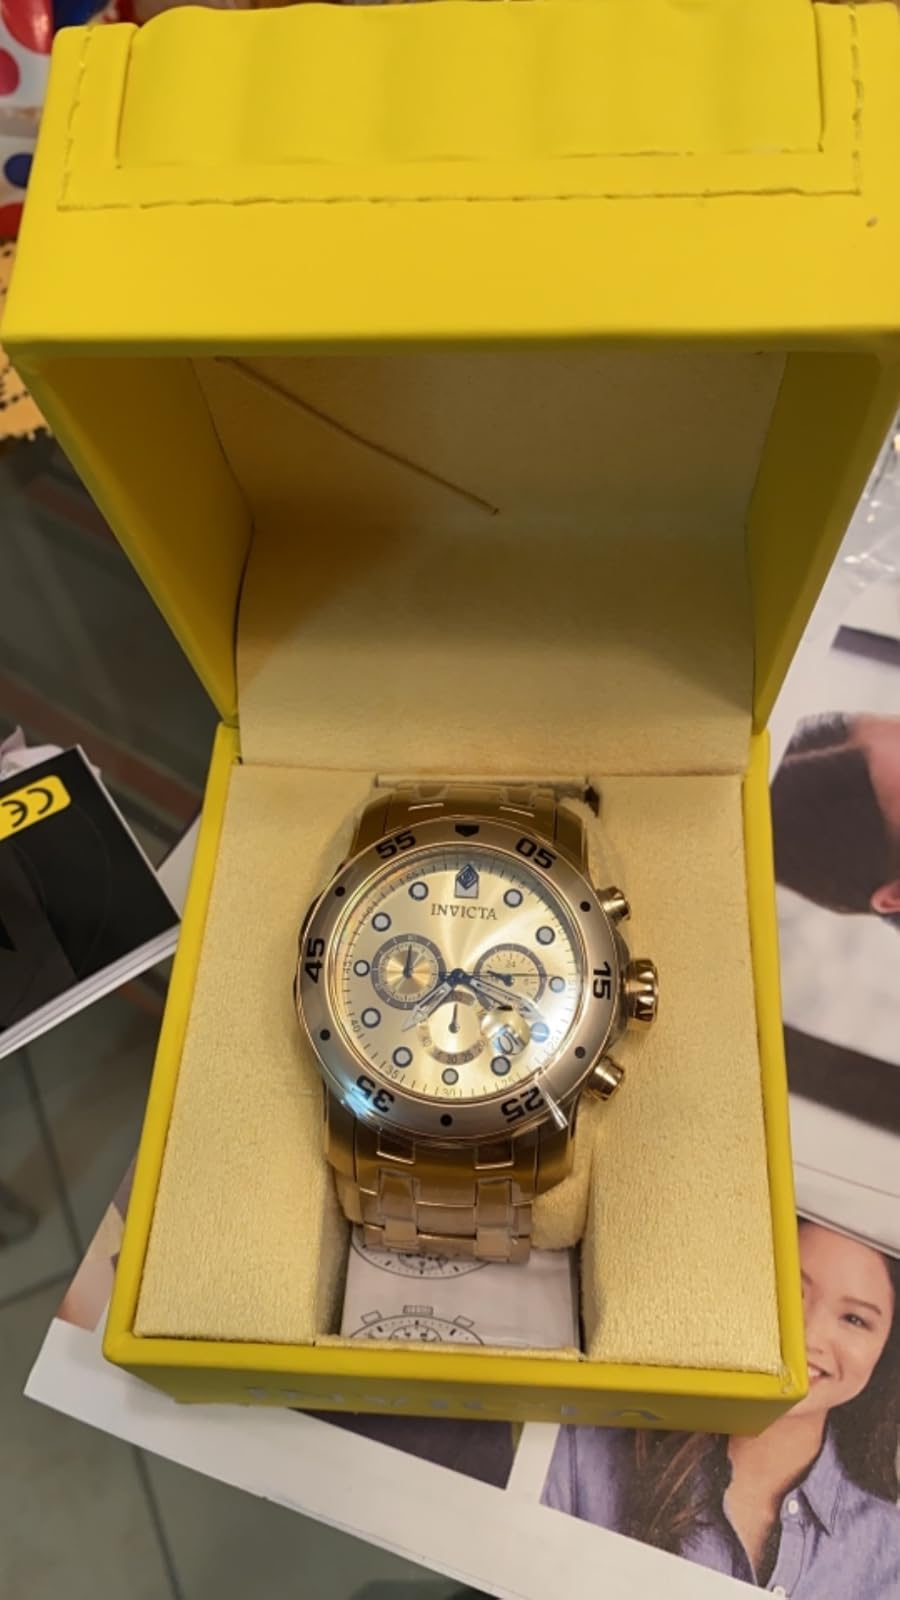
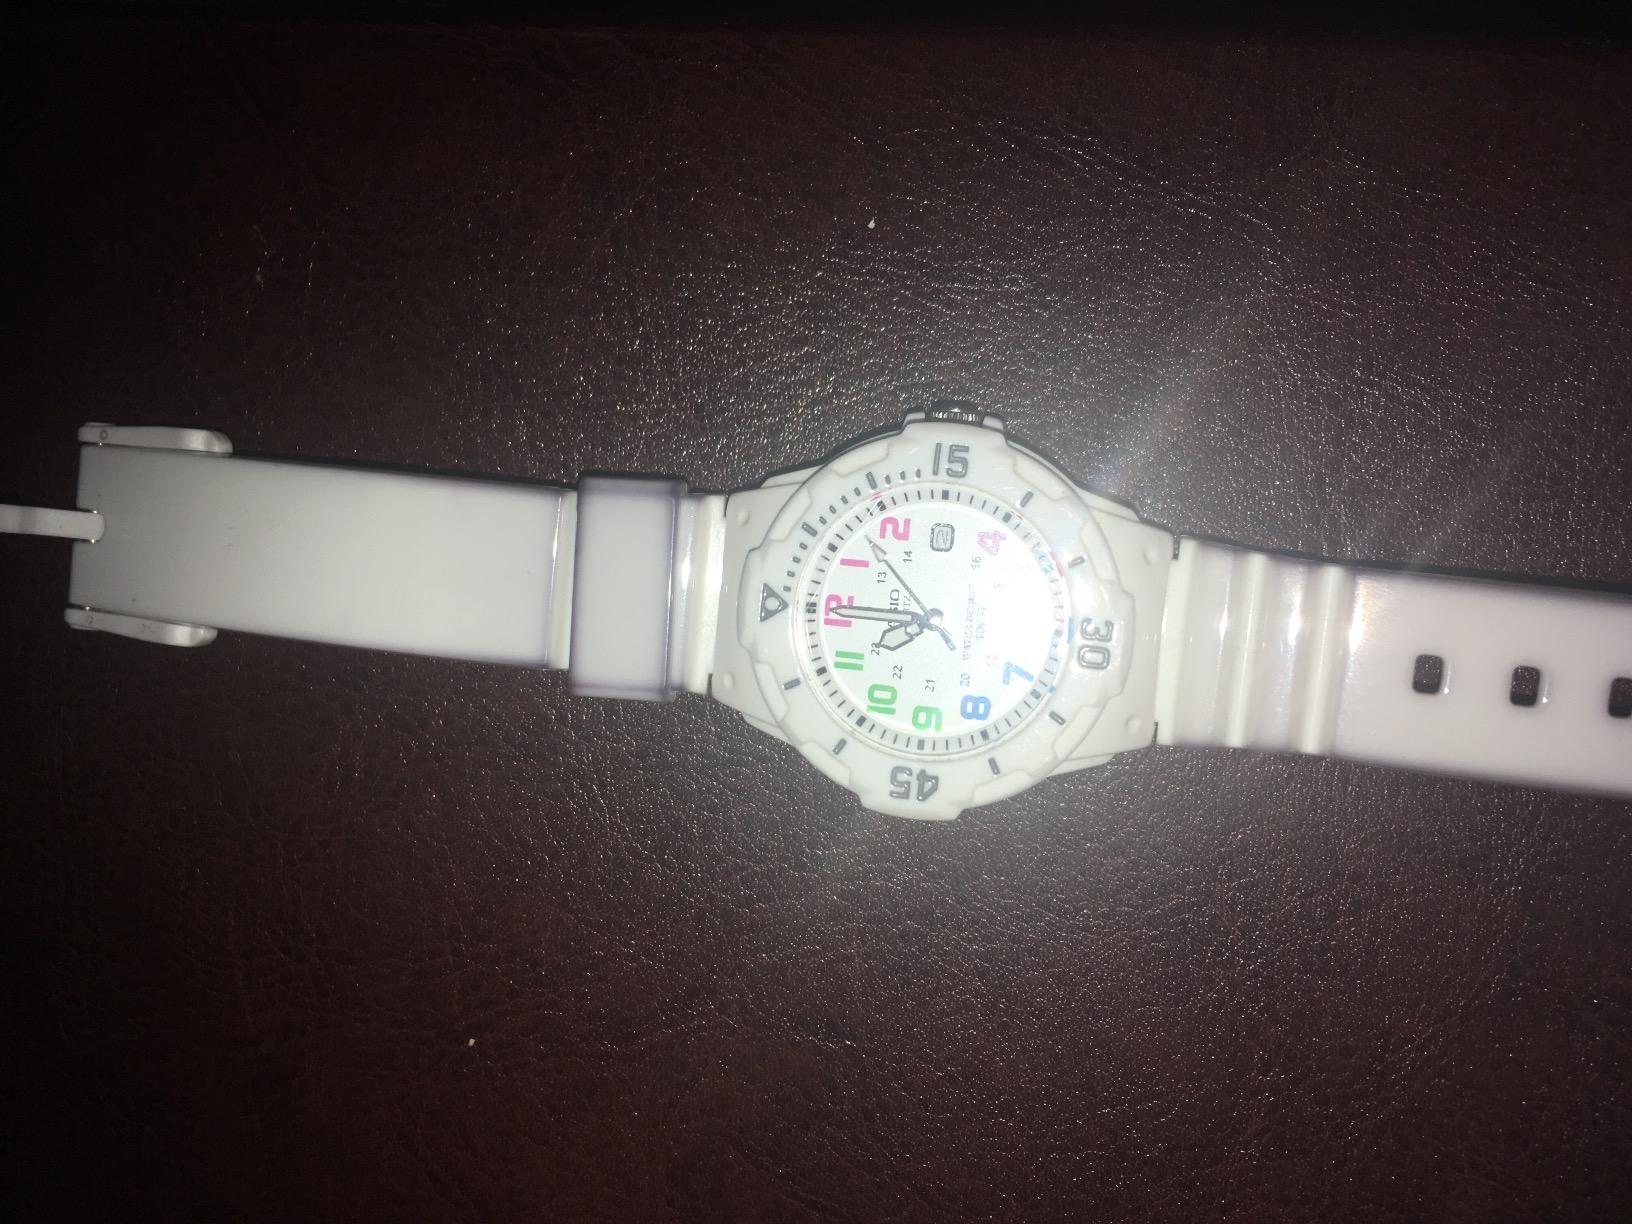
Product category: accessories_watch
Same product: no